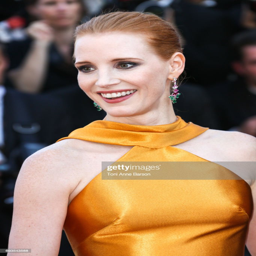
actor attends the 70th anniversary event during festival at festivals .